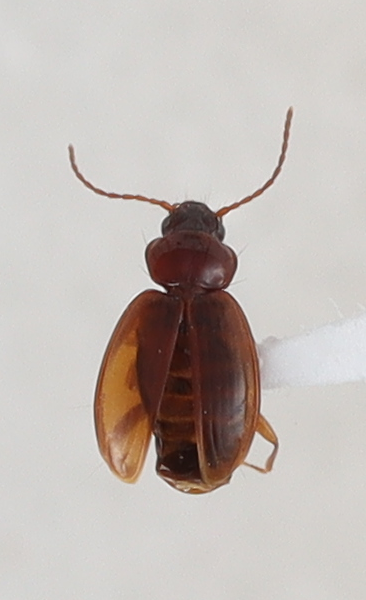
Scientific name: Trechus obtusus
Plot: 14
Trap: E
Collected: 20210825